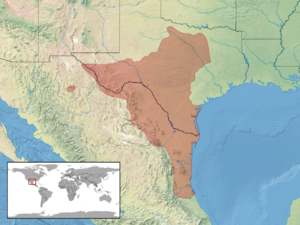
Plestiodon tetragrammus est une espèce de sauriens de la famille des Scincidae.